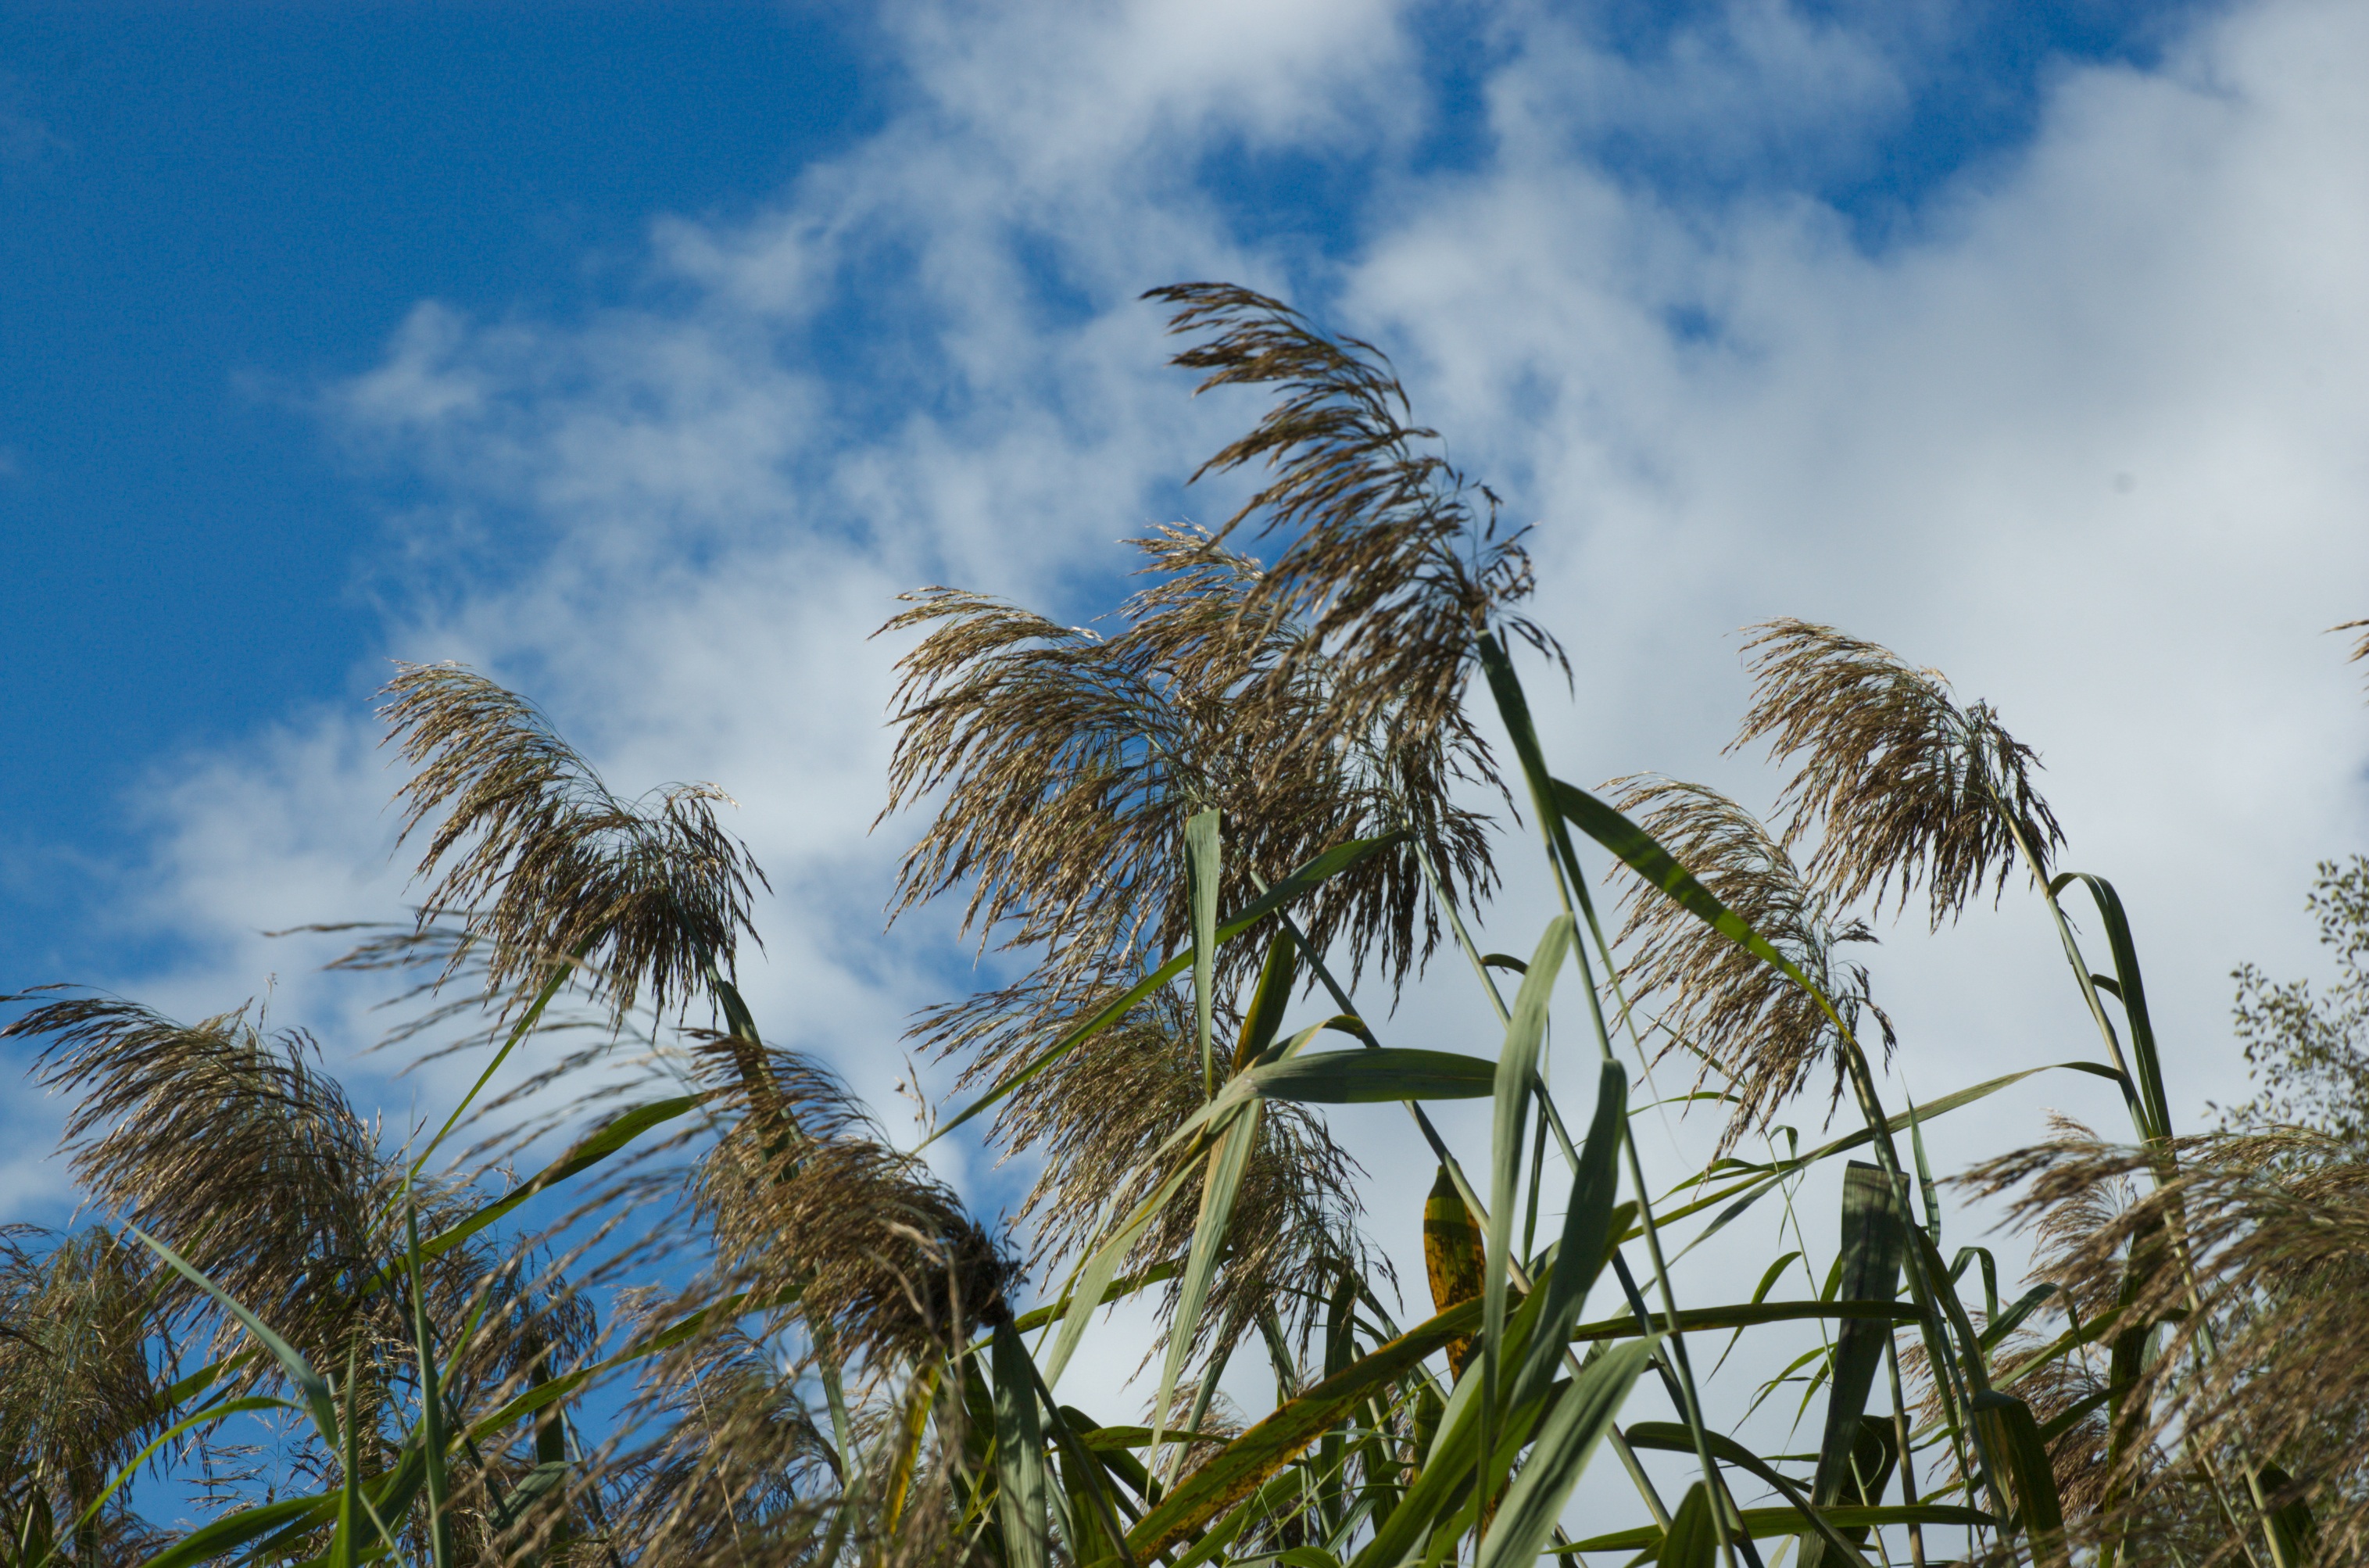
tree, nature, grass, cloud, plant, sky, field, prairie, sunlight, flower, wind, reed, crop, agriculture, flora, clouds, flowering plant, grass family, land plant, phragmites, arecales, palm family